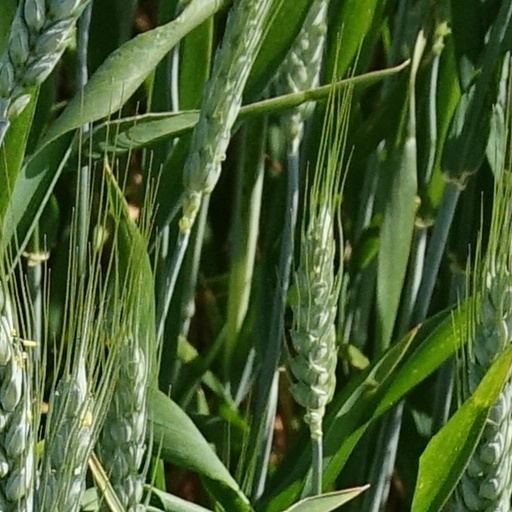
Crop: wheat